Humboldtian science

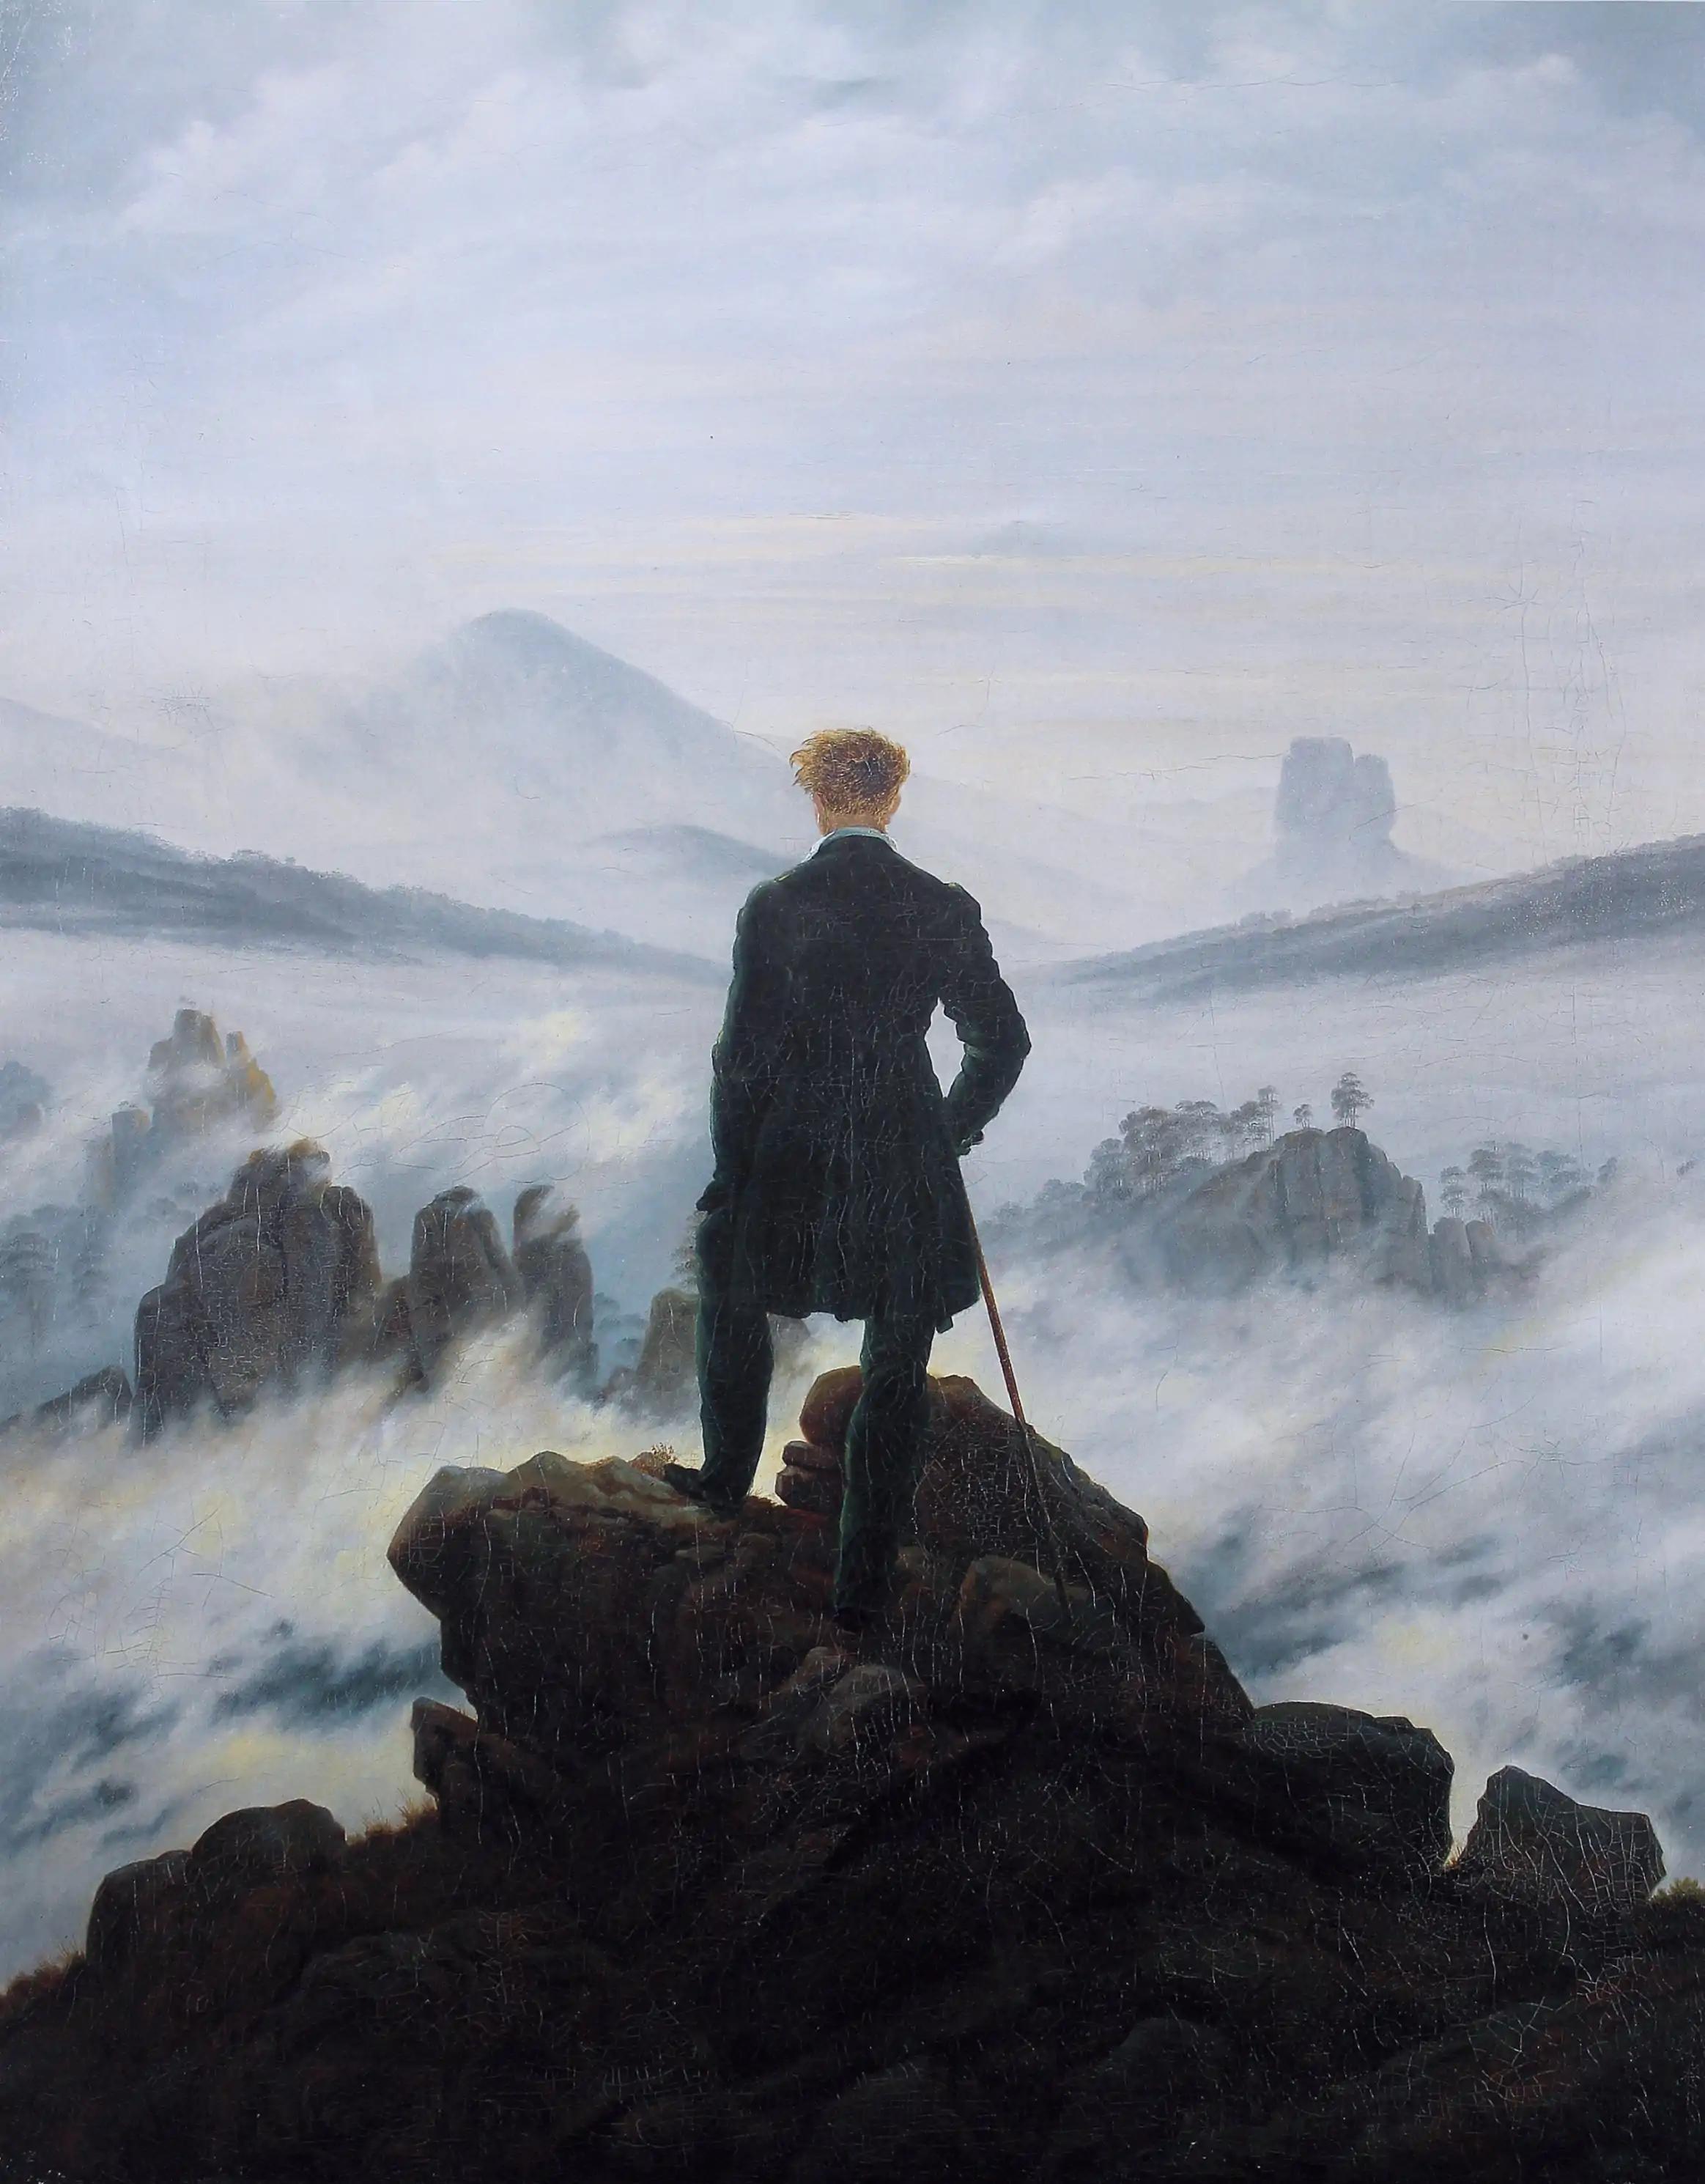
"Wanderer above the Sea of Fog" of Caspar David Friedrich

Humboldtian science refers to a movement in science in the 19th century closely connected to the work and writings of German scientist, naturalist, and explorer Alexander von Humboldt. It maintained a certain ethics of precision and observation, which combined scientific field work with the sensitivity and aesthetic ideals of the age of Romanticism. Like Romanticism in science, it was rather popular in the 19th century. The term was coined by Susan Faye Cannon in 1978.